New York–style bagel

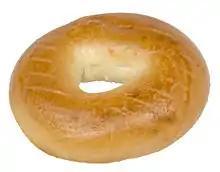
The original plain New York-style bagel

As Jewish refugees from Poland and Eastern Europe began to arrive in New York City en masse in the 1800s, they brought their traditional foods with them such as challah, brisket, knishes, and bagels. For many decades, bagels were little known outside of the Jewish community, where their popularity was widespread. Bagels became so popular among the Jewish community of New York, that unions were formed to represent bagel bakers in the city, such as Bagel Bakers Local 338, which by the early 1910s represented over 300 bagel craftsman in Manhattan.